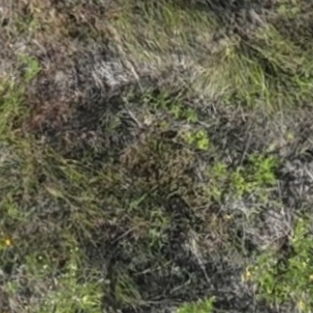
Month: july